Scottish society in the early modern era

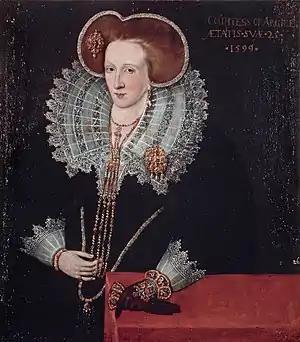
Agnes Douglas, Countess of Argyll (1574–1607), attributed to Adrian Vanson

There are almost no reliable sources with which to track the population of Scotland before the late seventeenth century. Estimates based on English records suggest that by the end of the Middle Ages, the Black Death and subsequent recurring outbreaks of the plague, may have caused the population of Scotland to fall as low as half a million people. Price inflation, which generally reflects growing demand for food, suggests that this probably expanded in the first half of the sixteenth century. Almost half the years in the second half of the sixteenth century saw local or national scarcity, necessitating the shipping of large quantities of grain from the Baltic. Distress was exacerbated by outbreaks of plague, with major epidemics in the periods 1584–1588, 1595 and 1597–1609.